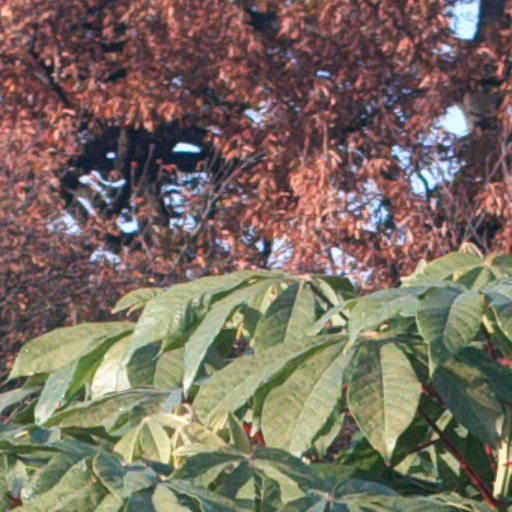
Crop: cassava